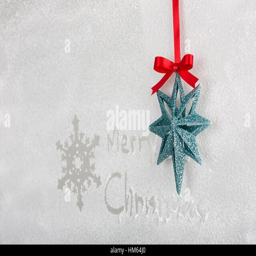
snow on the frozen window with word and snowflakes , star , ribbon